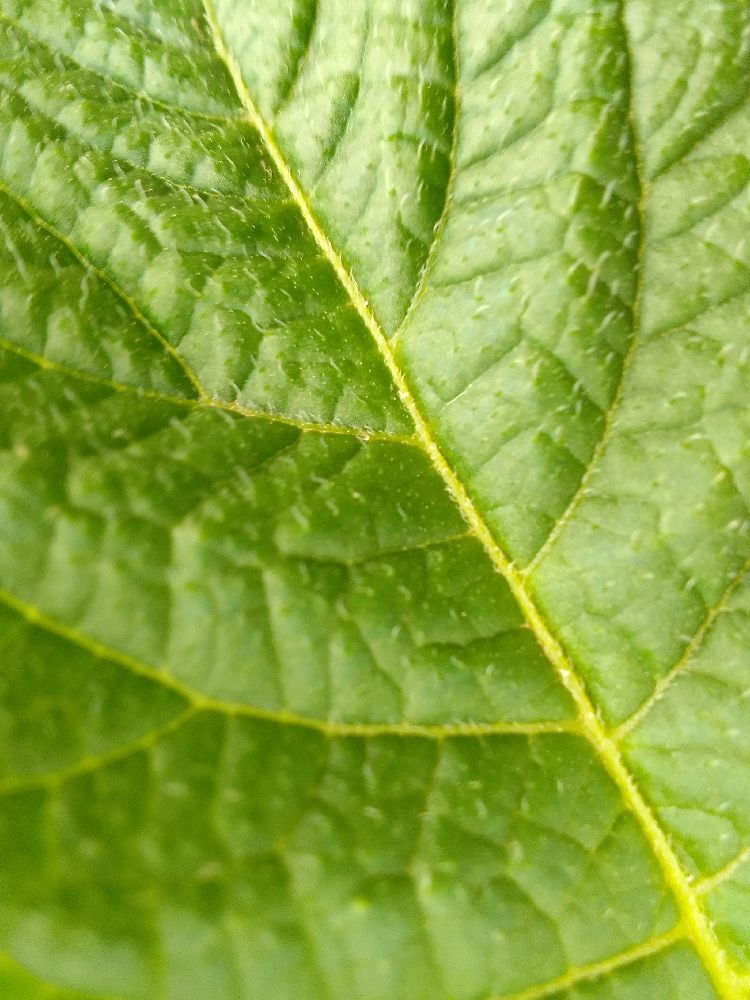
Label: Healthy